List of A Song of Ice and Fire characters

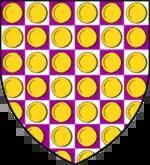
Coat of arms of House Payne ("Chequy purpure" and "argent," each "chequer" charged with a "bezant")

Podrick Payne, Pod for short, is a squire to Tyrion Lannister toward the end of "A Game of Thrones". Despite being painfully shy and insecure, he proves himself to be a loyal and capable squire. In "A Clash of Kings", he rescues Tyrion from an assassination attempt. He continues his duties through "A Storm of Swords" until Tyrion vanishes in "A Feast for Crows". He follows Brienne of Tarth, knowing that she was searching for Tyrion's wife Sansa Stark. He becomes Brienne's squire and serves her as faithfully as he did Tyrion. He and Brienne are captured by the Brotherhood Without Banners, and Podrick is sentenced to be hanged for serving as Tyrion's squire. His fate is currently unknown.